Model steam engine

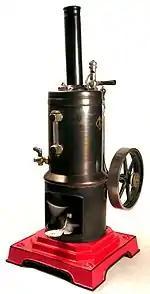
Stationary model steam engine by Märklin, 1909

A model steam engine is a small steam engine not built for serious use. Often they are built as an educational toy for children, in which case it is also called a toy steam engine, or for live steam enthusiasts. Between the 18th and early 20th centuries, demonstration models were also in use at universities and engineering schools, frequently designed and built by students as part of their curriculum.